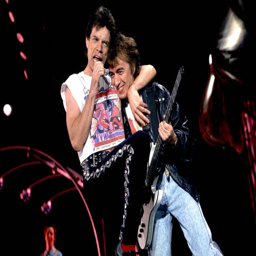
musicians and person performs on stage during the band 's tour